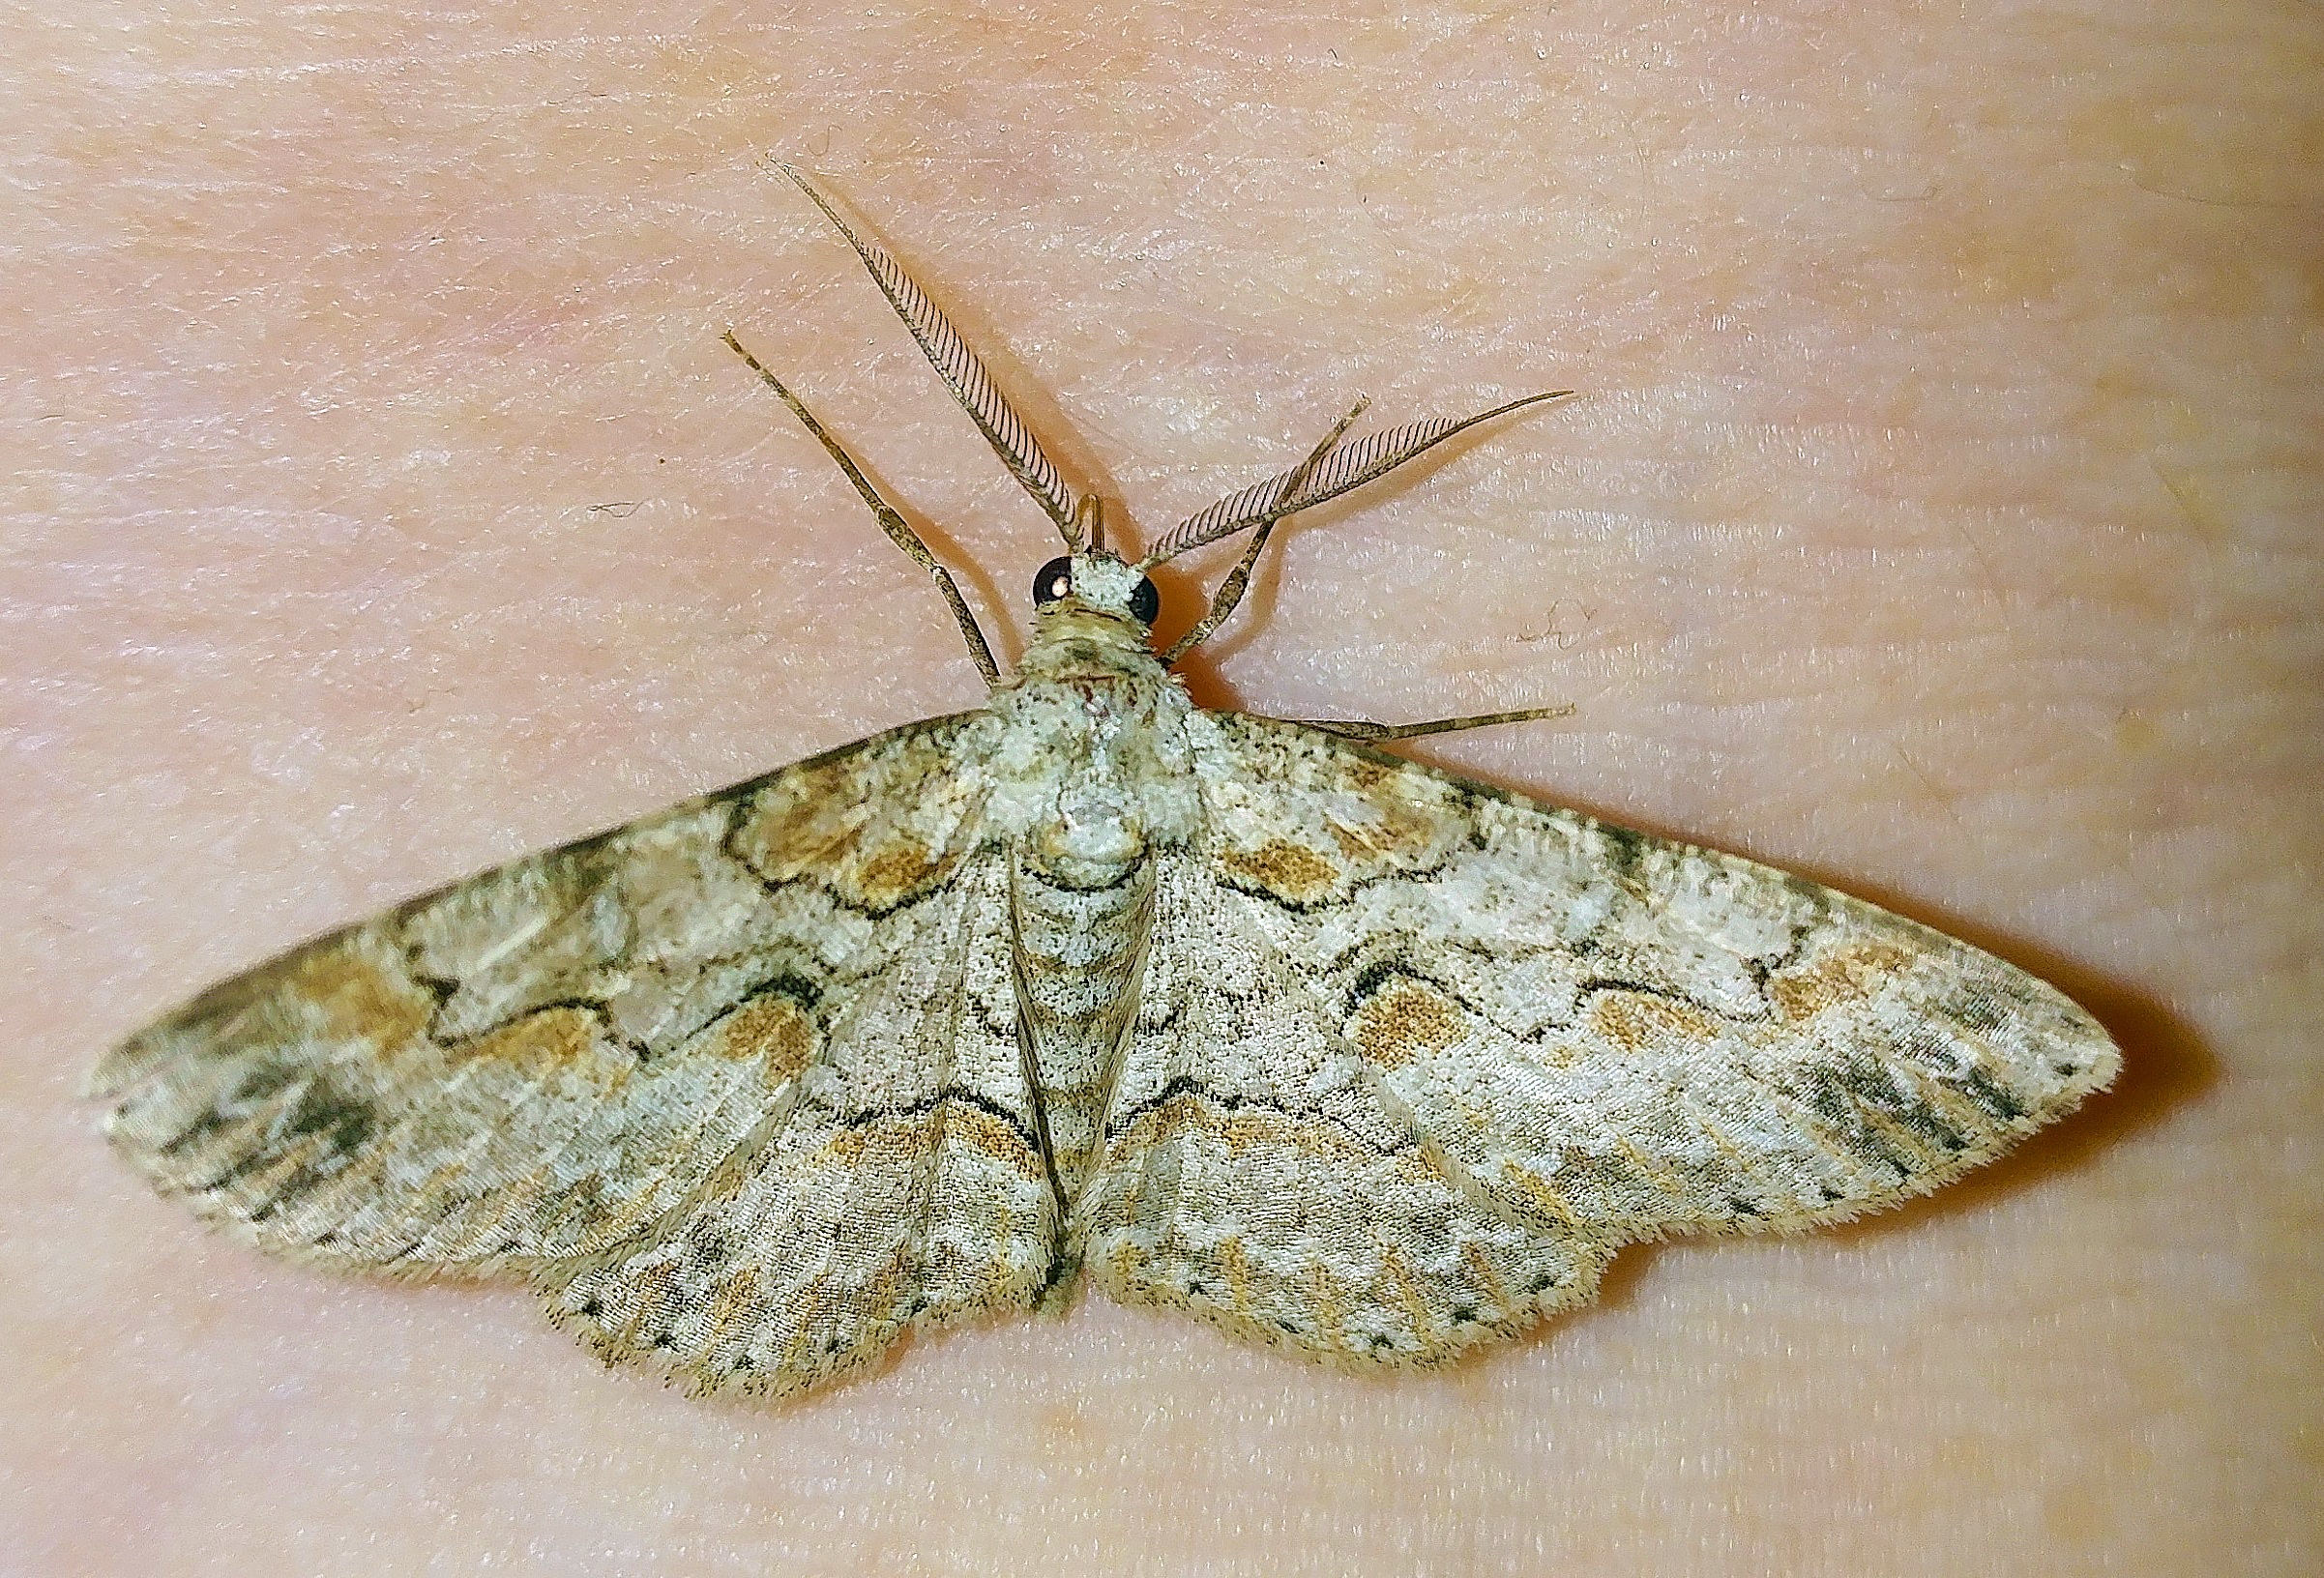
nature, wing, animal, wildlife, antenna, insect, bug, moth, fauna, invertebrate, lepidoptera, entomology, macro photography, arthropod, pollinator, iridopsis, geometridae, iridopsis defectaria, brown shaded gray moth, moths and butterflies, bombycidae